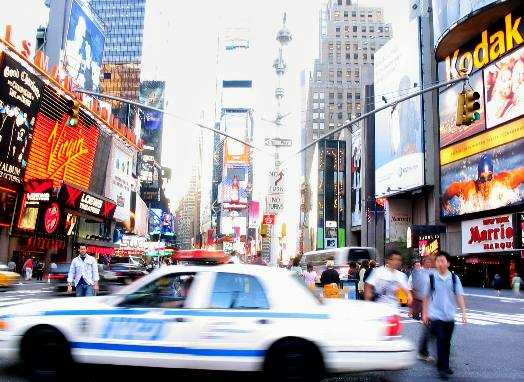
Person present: Yes